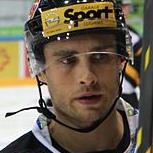
Age: 32